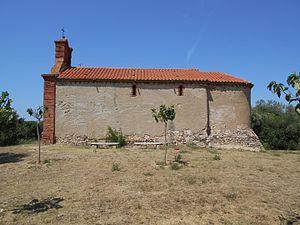
Fourques est une commune française située dans le département des Pyrénées-Orientales, en région Occitanie.